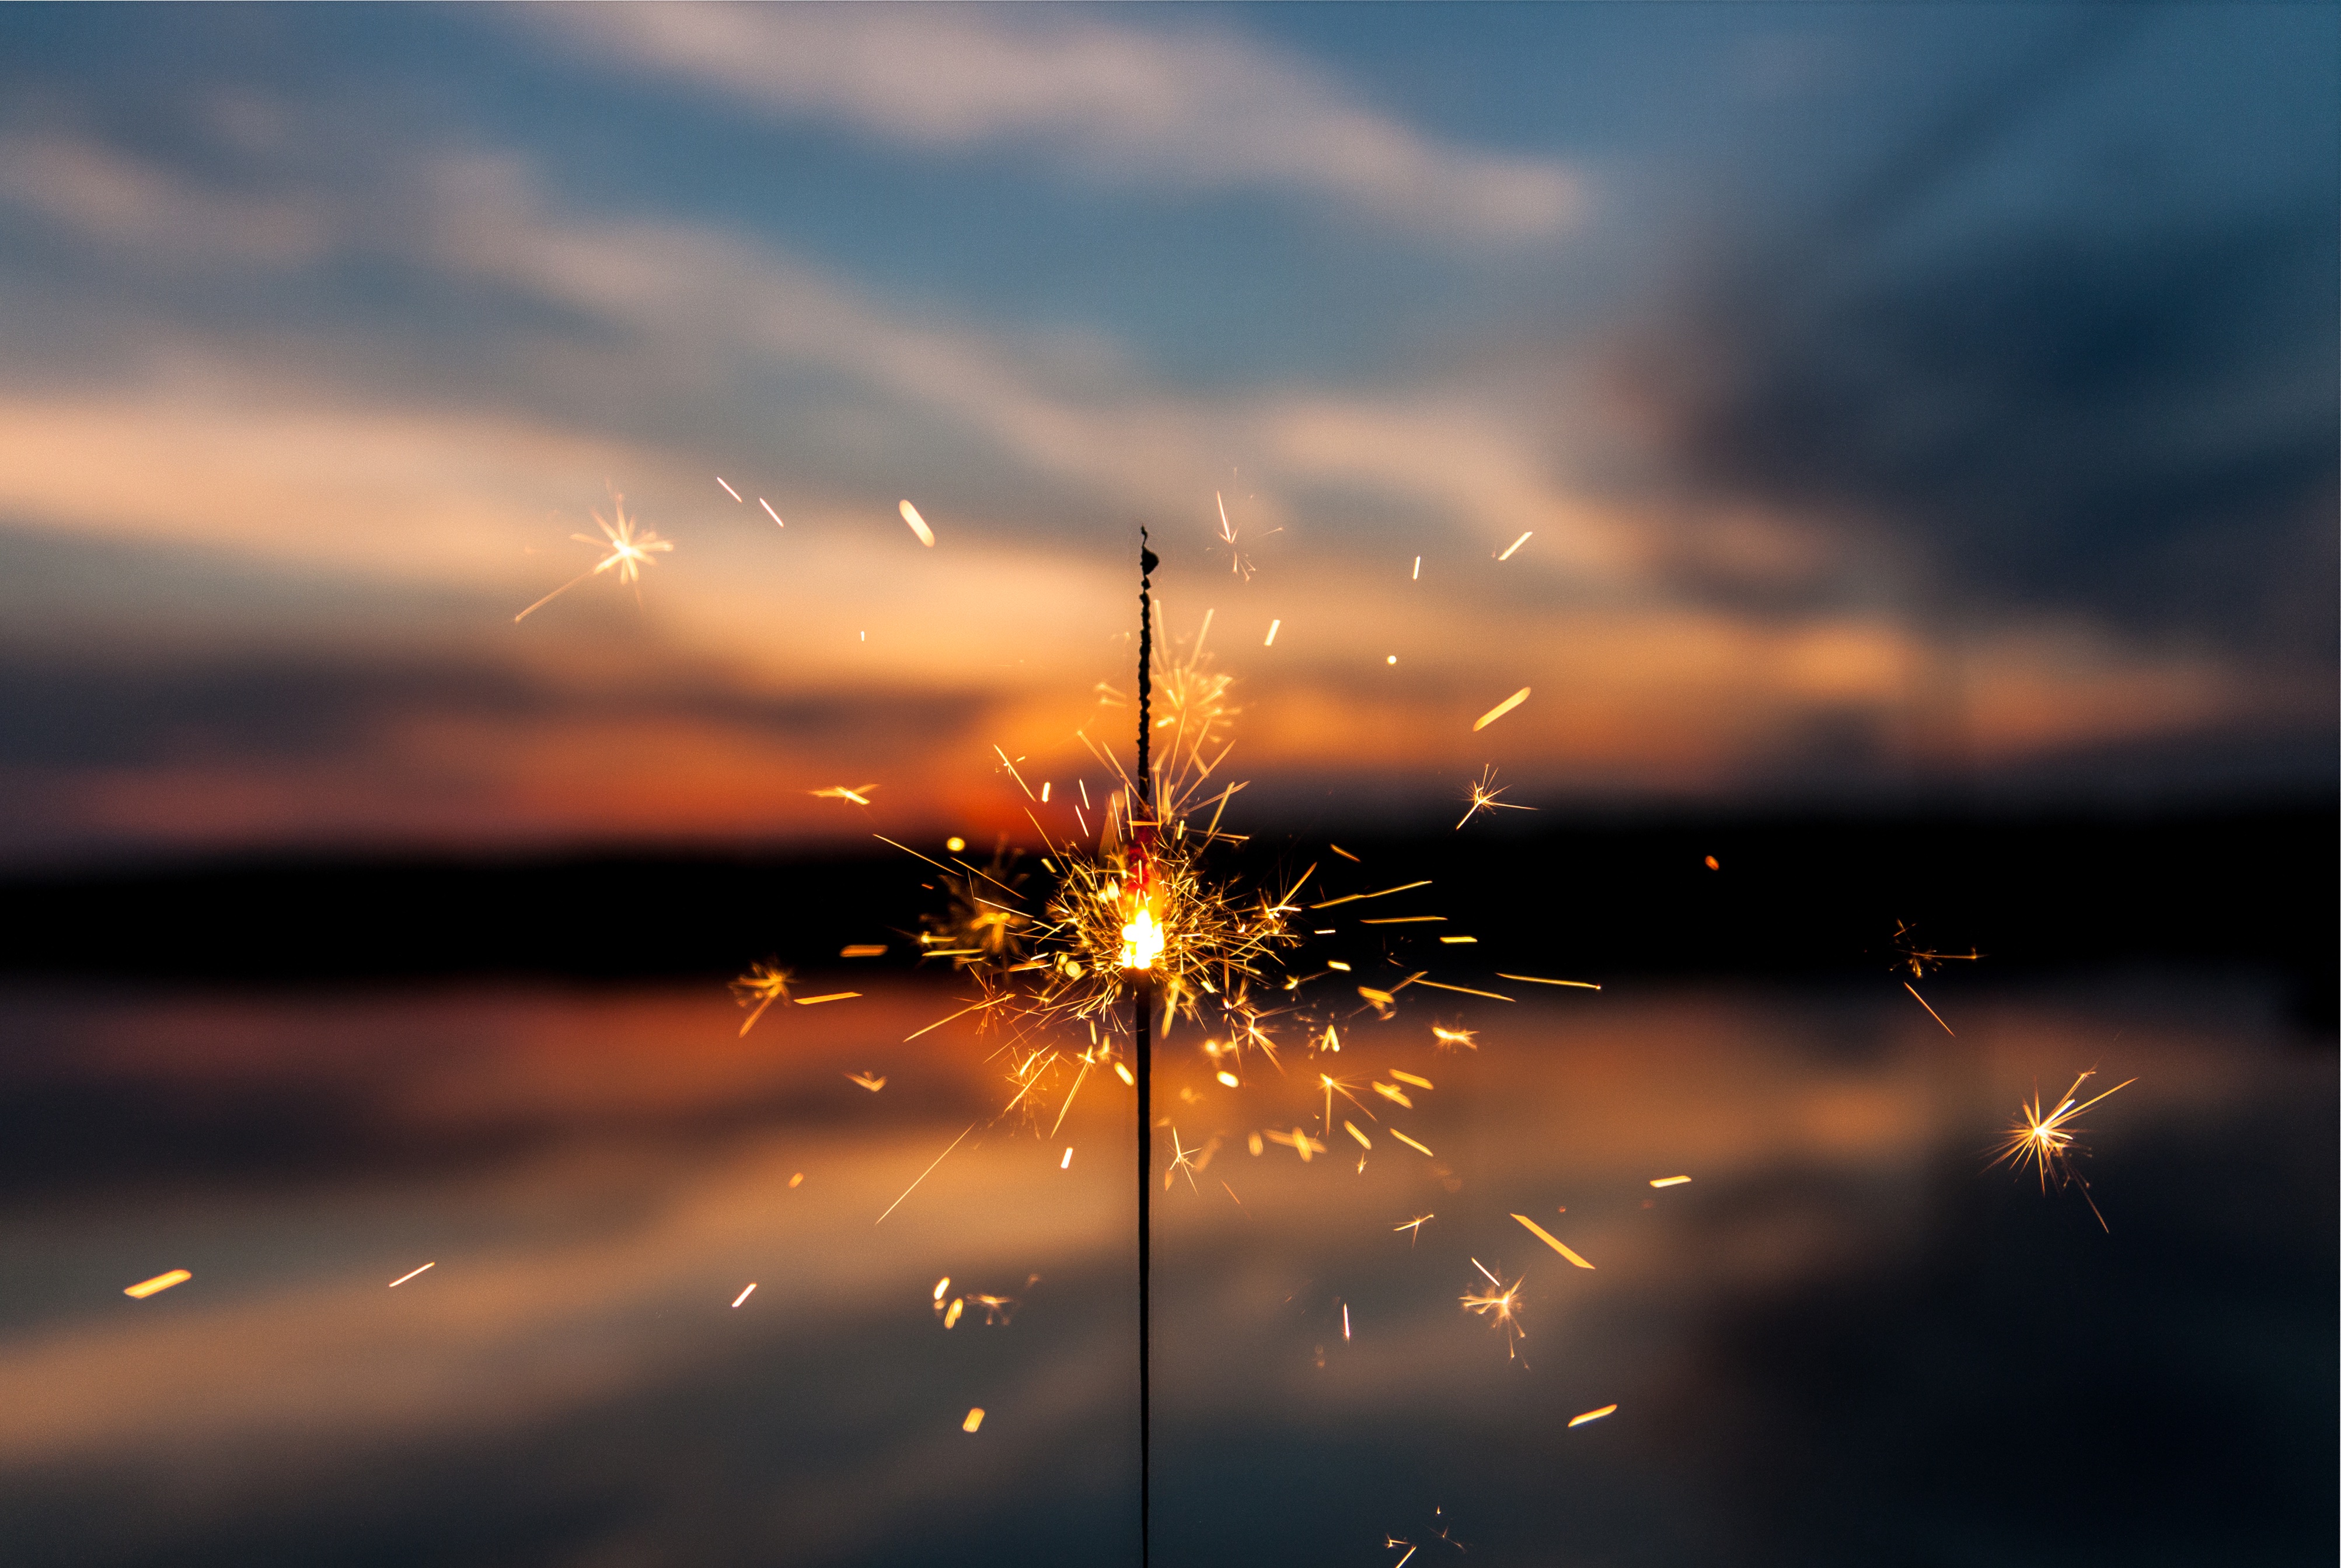
horizon, light, cloud, sky, sunrise, sunset, night, sunlight, morning, dawn, dusk, evening, reflection, afterglow